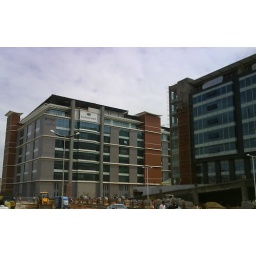
Newly constructed buildings at Bagmane SEZ, Bangalore. EDS MphasiS and Sasken have leased office space in this building